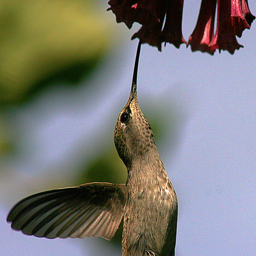
A hummingbird eating from a flower white it flies.
A humming bird drinking nectar from a flower.
A hummingbird reaching up into a flower to get nectar
There is no image here to provide a caption for.
Hummingbird reaching up into the inside of a flower.